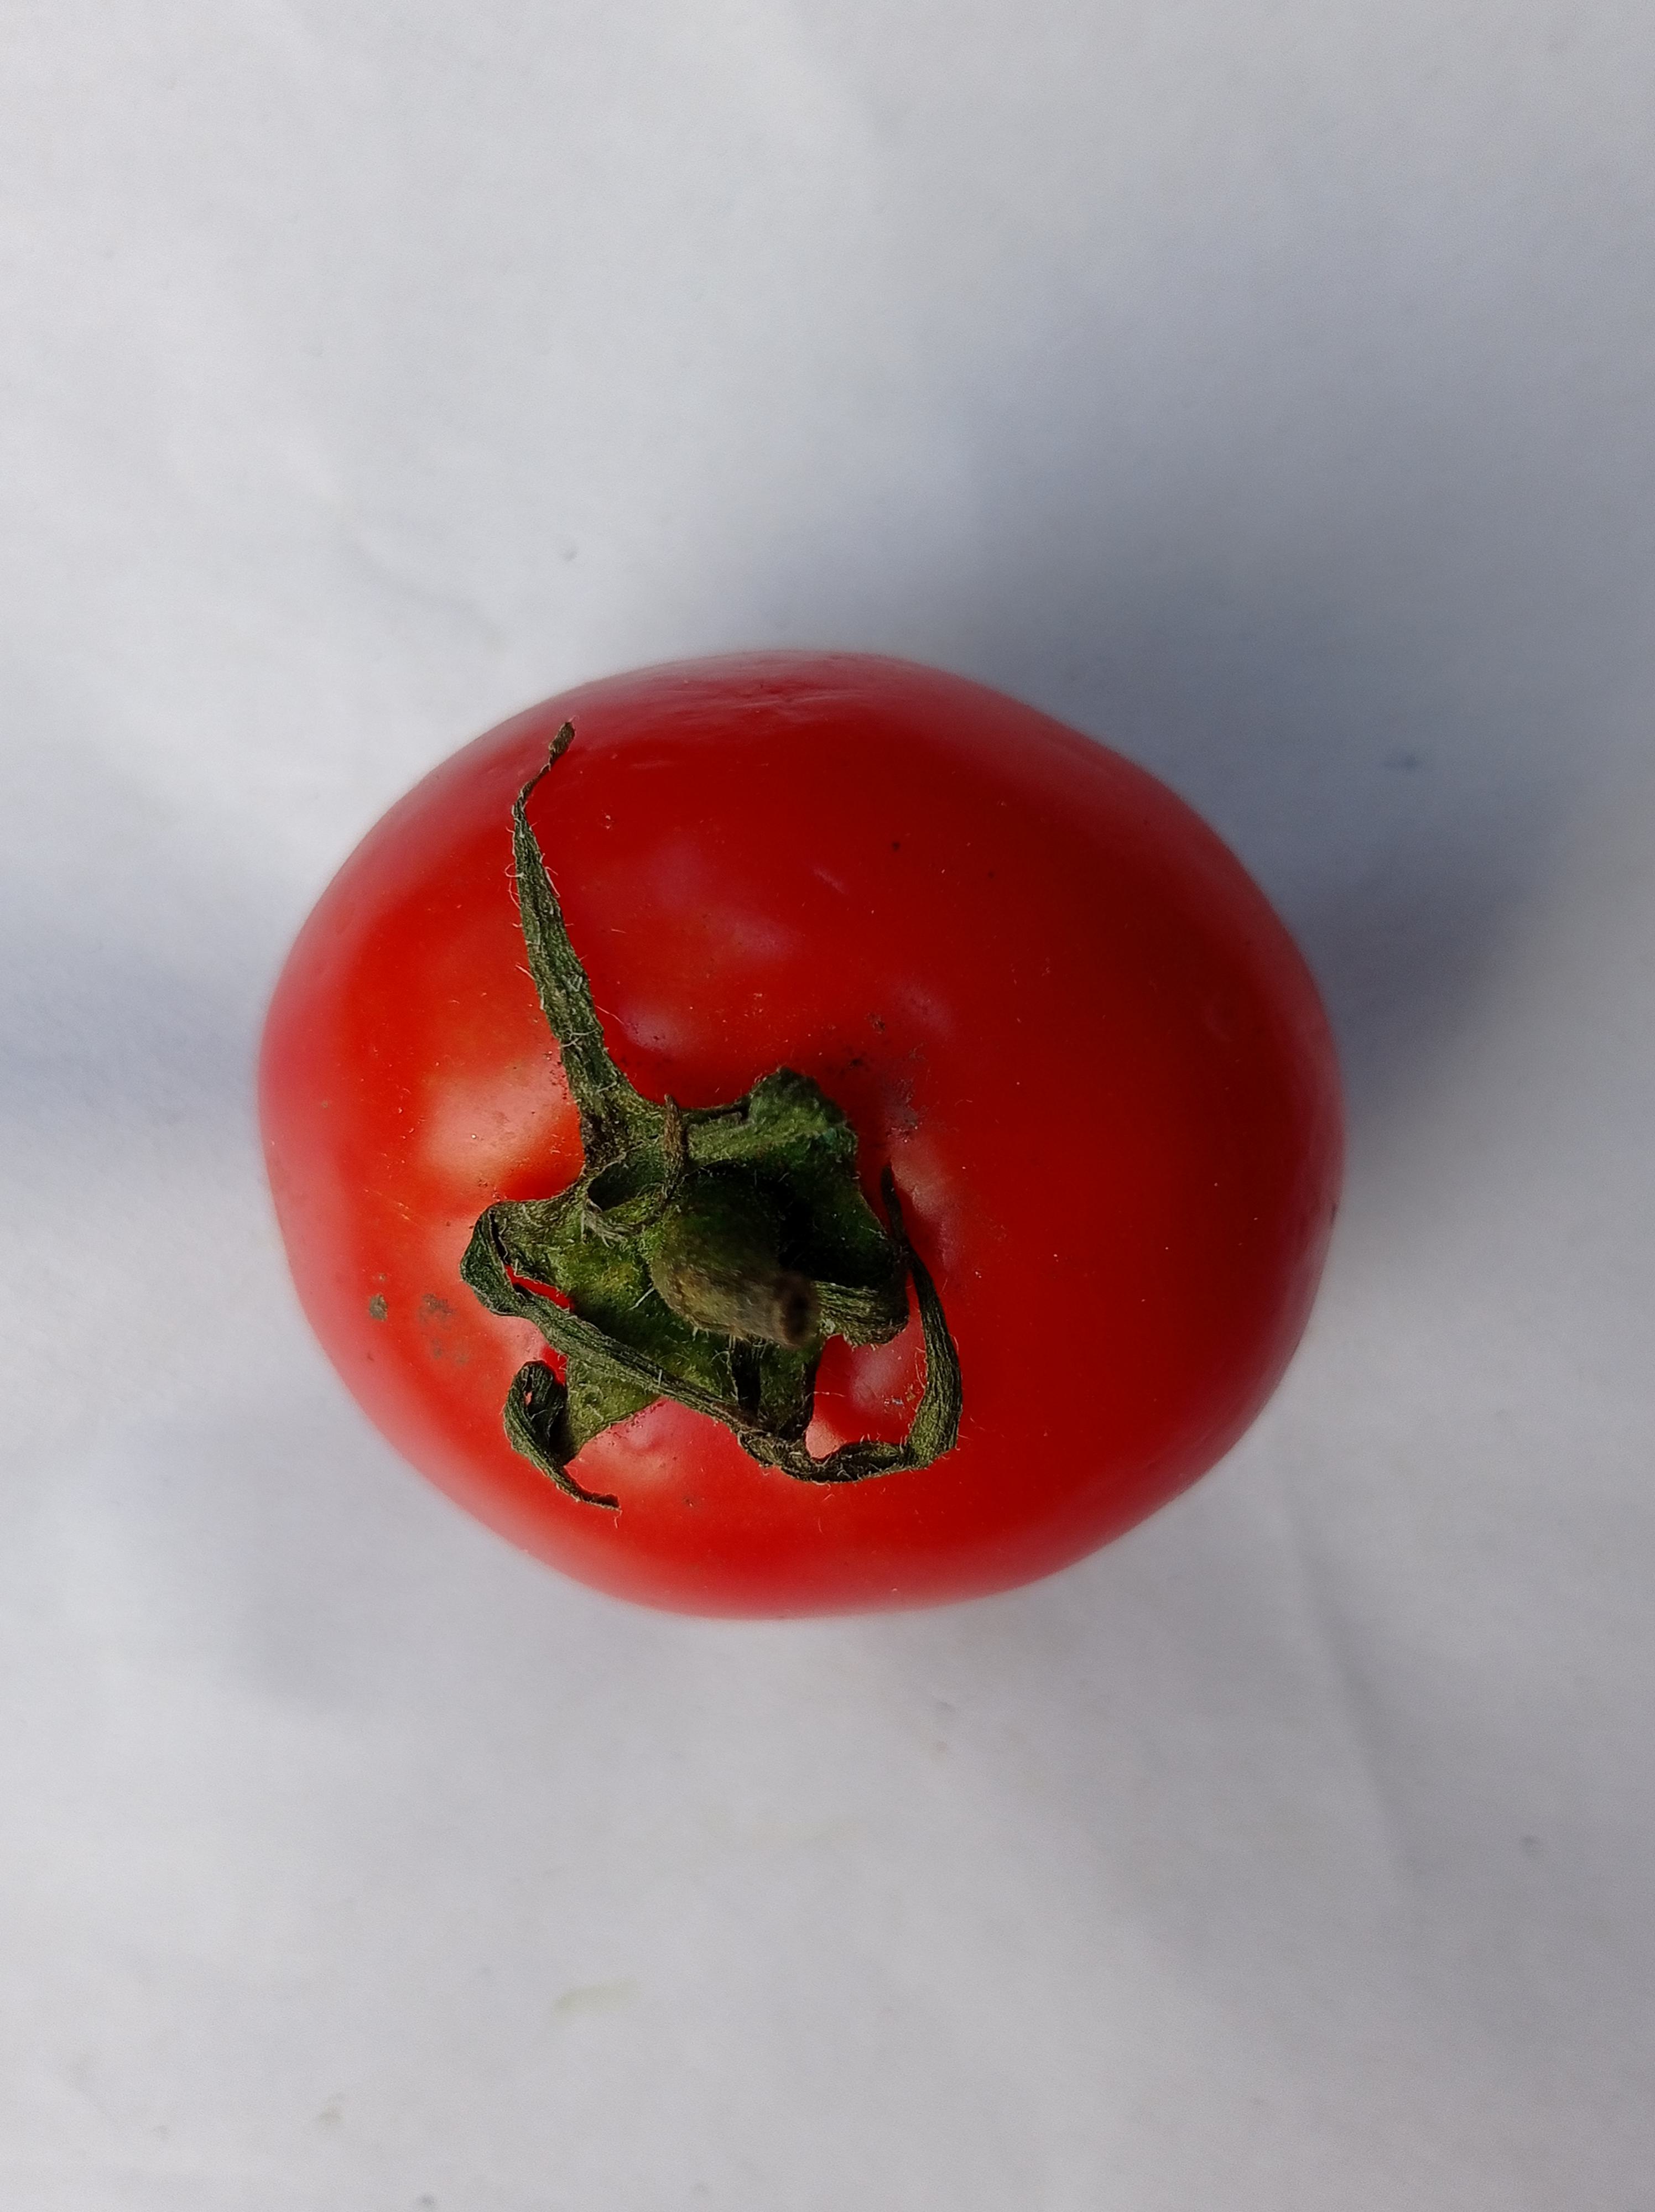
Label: Fresh